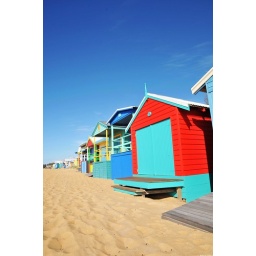
Very colorful, but this side the sand is in yellow color, not the white color.